Attingal

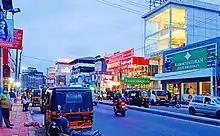
NH 66 at Attingal

According to the 2011 census, Attingal has a population of 37,346. Males constitute 17,009 of the population and females 20,337. Attingal has an average literacy rate of 88.9% of the population is under the age of 6.